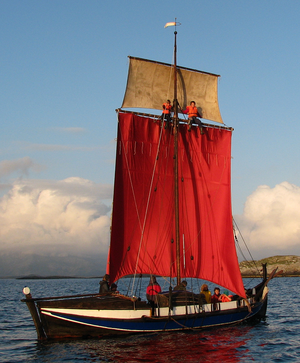
Un bateau de Nordland est un type de bateau de pêche utilisé depuis le moyen-âge dans les comtés du nord du Nordland, du Troms et du Finnmark en Norvège.
Un fembøring est un type de bateau traditionnel scandinave en bois, le plus grand des types de bateaux de Nordland, munies de rames et d'une à deux voiles carrées sur un seul mât.